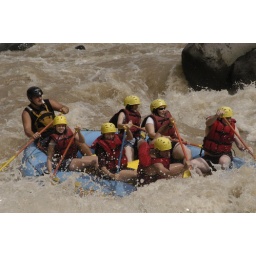
Desiree white water rafting on he Pacuare River in Costa Rica.